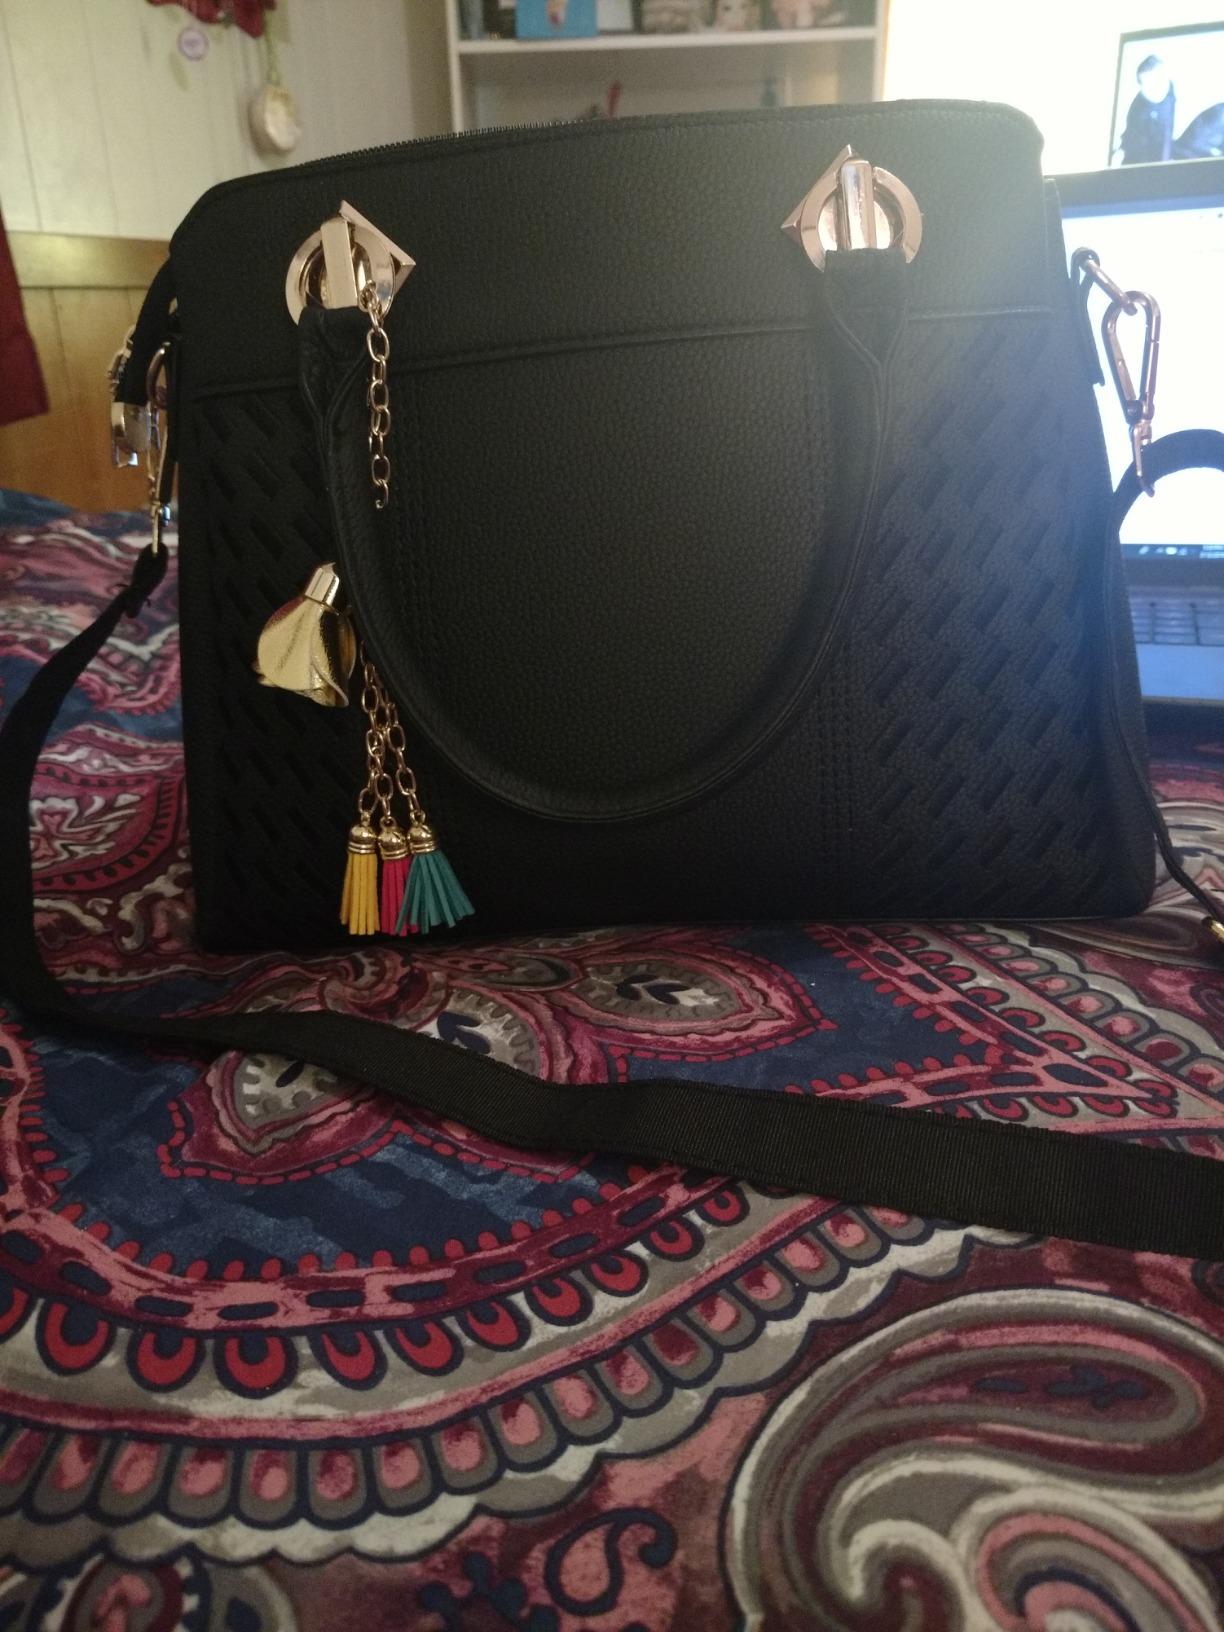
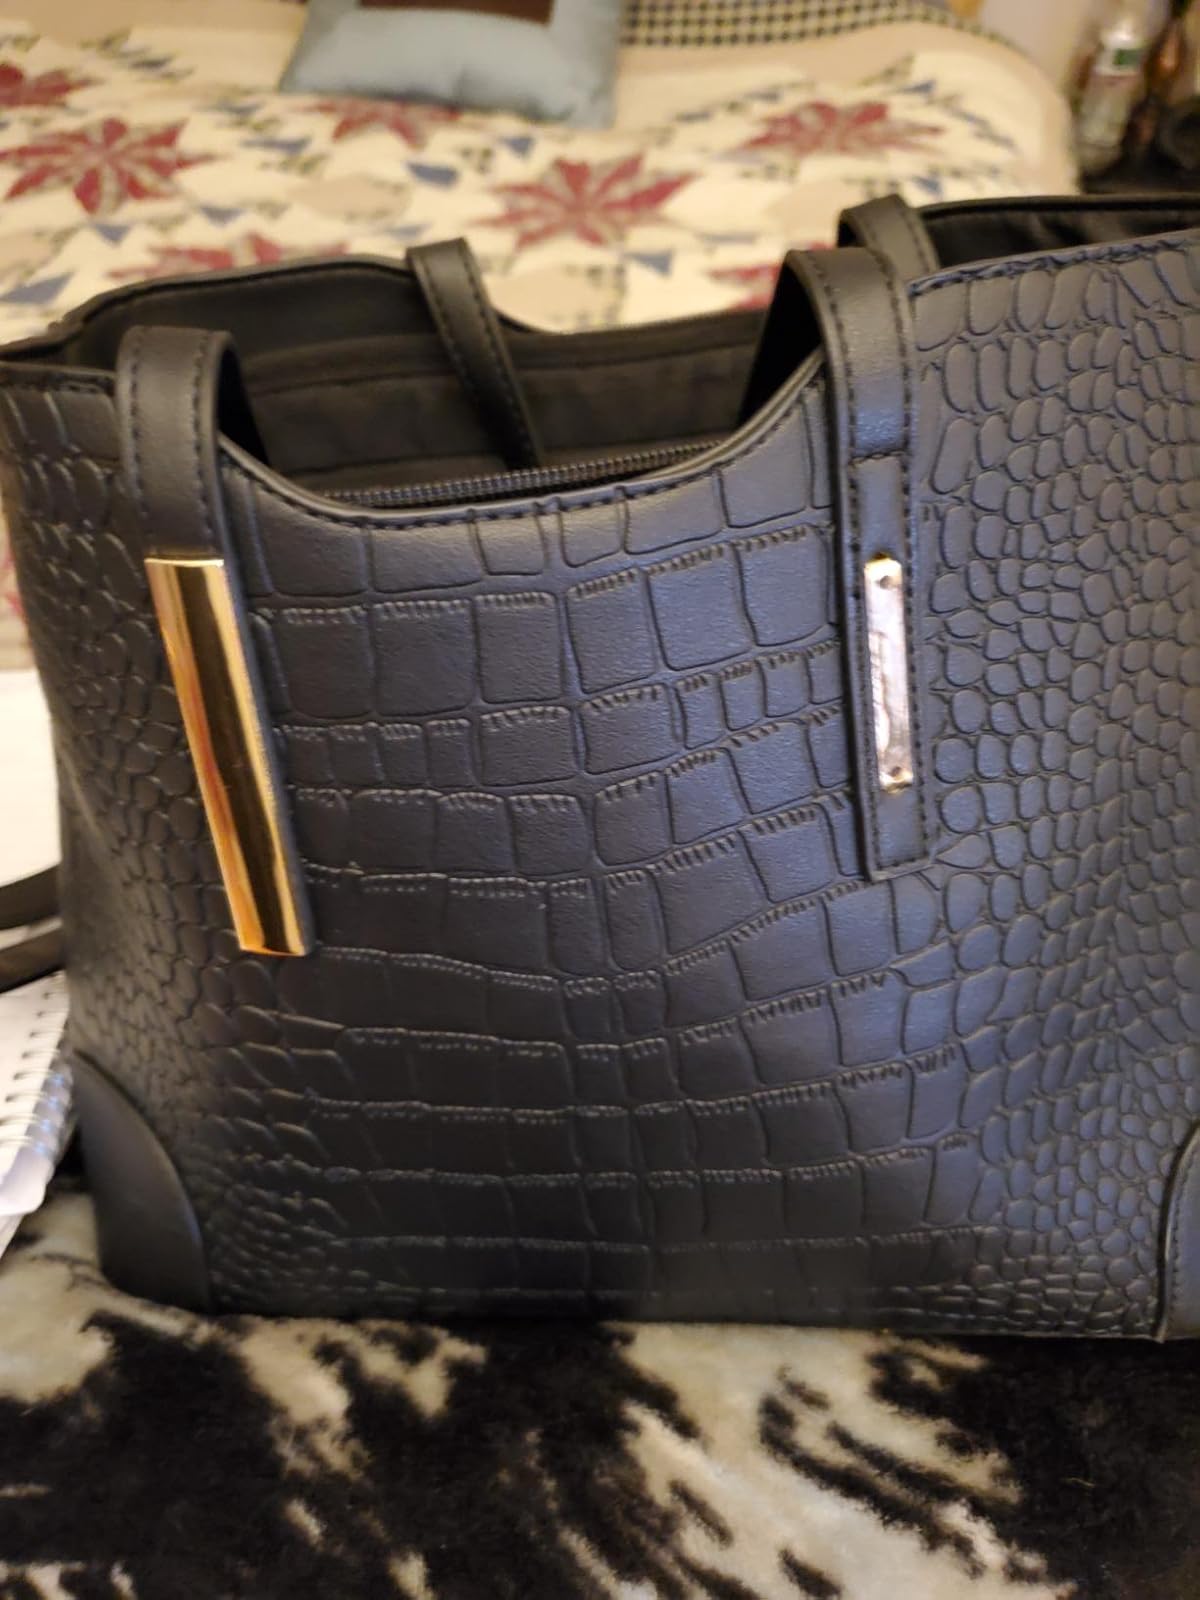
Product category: accessories_handbag
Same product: no